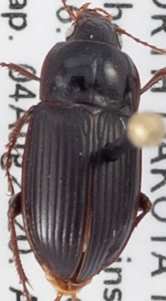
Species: Amara obesa
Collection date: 2020-08-04
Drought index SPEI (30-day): -0.82
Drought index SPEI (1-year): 0.302
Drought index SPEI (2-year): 0.944